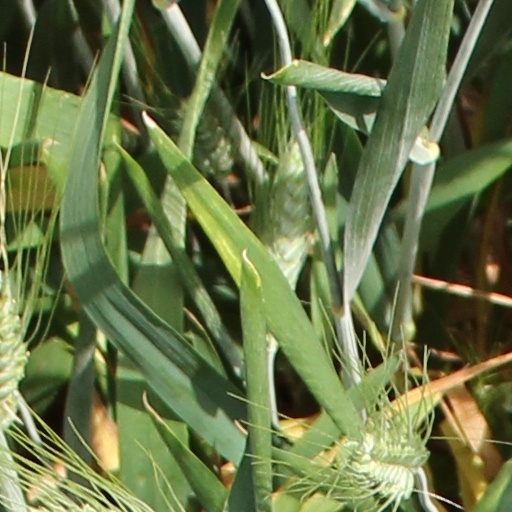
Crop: wheat